Robert Smith (musician)

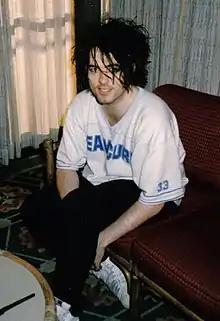
Smith in 1985

From 2010 to 2012, as well as continuing to collaborate with other artists as a guest performer, many cover versions were released by Robert Smith performing solo. Unlike his previous solo covers (such as "Pirate Ships" and "World in My Eyes"), these were officially released under the name of Robert Smith, rather than the Cure. In 2010, he contributed a cover of "Very Good Advice" from the 1951 film adaptation of "Alice in Wonderland" to the album "Almost Alice"; a companion release to Tim Burton's adaptation of "Alice in Wonderland", while "Pirate Ships" from 1989 also saw release on CD for the first time. Further guest vocalist/lyricist collaborations "feat. Robert Smith" during 2010 included the single "J'aurai tout essayé" (a reworking of Smith and Earl Slick's "Believe") by French Canadian rock singer, guitarist and fellow Bowie/Mark Plati/Earl Slick collaborator Anik Jean and the single version of Crystal Castles' "Not in Love", a cover of Platinum Blonde's "song of the same name", released on Fiction Records, 6 December 2010. In June 2011, electronic dance act the Japanese Popstars from Northern Ireland released their album "Controlling Your Allegiance" in the UK, including the track "Take Forever (Ft. Robert Smith)", and the following month, a solo cover version of "Small Hours" by British singer-songwriter and guitarist John Martyn (1948–2009) was released on the tribute album "Johnny Boy Would Love This". On 25 October 2011, instrumental rock band 65daysofstatic released the track "Come to Me" featuring Robert Smith as a free download, coinciding with the release of their album "We Were Exploding Anyway". In 2012 Robert again recorded a solo cover version for a Tim Burton project; this time covering Frank Sinatra's 1957 hit song "Witchcraft" for "Frankenweenie Unleashed!", a 14-track collection of songs "inspired by" the filmmaker's stop-motion film, "Frankenweenie", released on 25 September 2012.